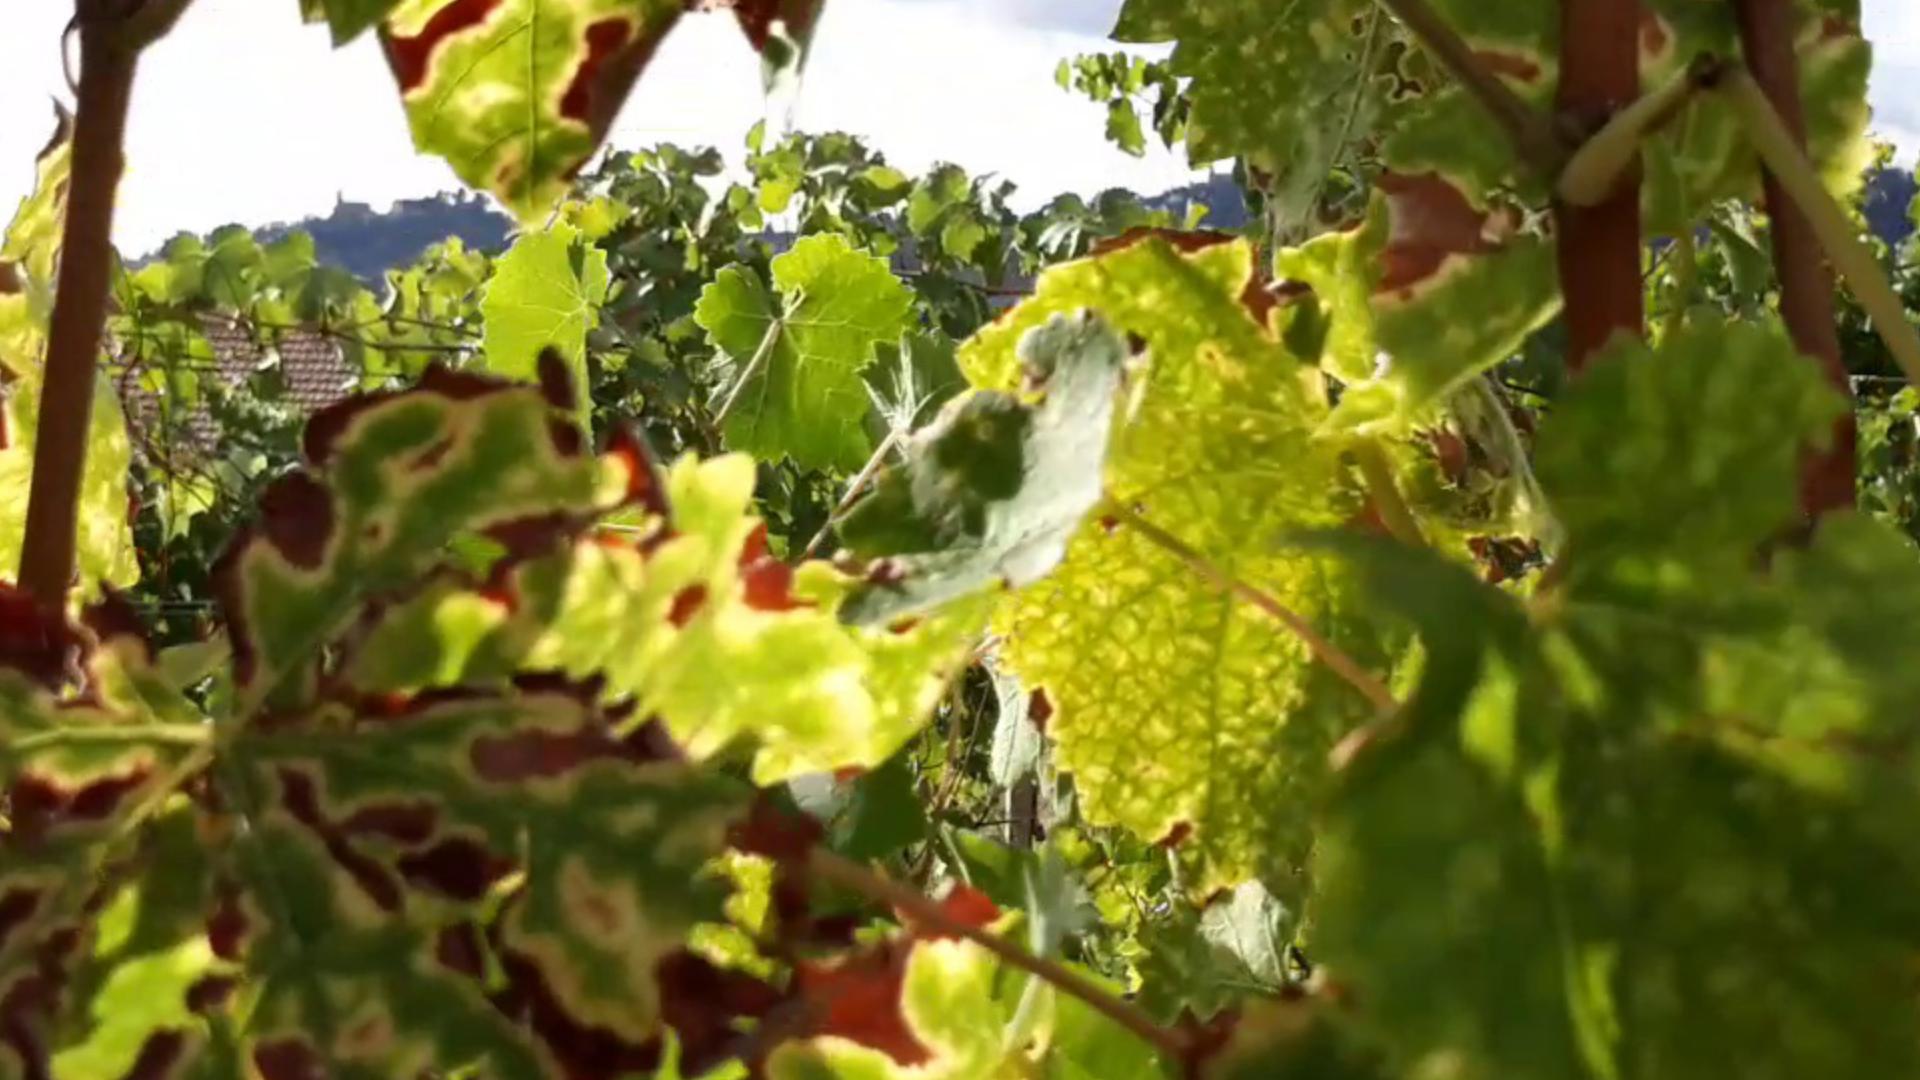
Label: esca